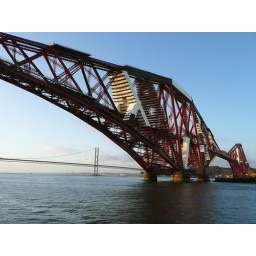
From this angle the rail bridge looks a bit like a giant sauropod standing in shallow water.